The Black Riders and Other Lines

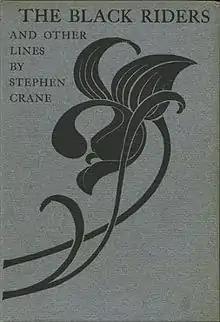
Cover of the first edition

The Black Riders and Other Lines is a book of poetry written by American author Stephen Crane (1871–1900). It was first published in 1895 by Copeland & Day.